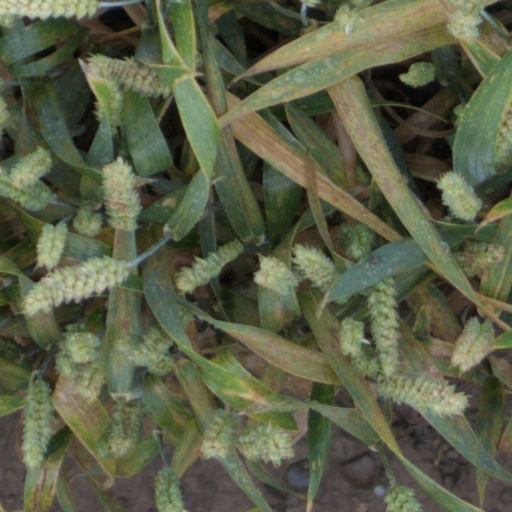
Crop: wheat